Culture of Lebanon

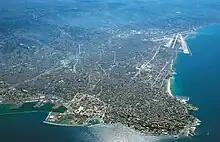
Aerial photo of Beirut, Lebanon's capital

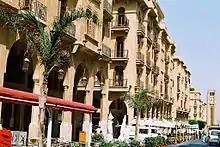
Rue Maarad is a main street in the central district

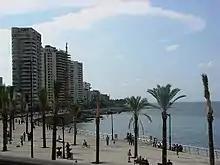
Palm trees at the seafront in Corniche Beirut

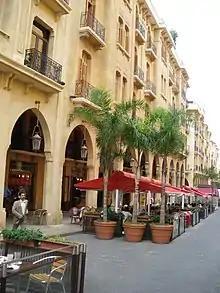

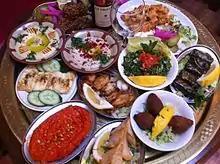
A selection of Lebanese dishes from Cafe Nouf Restaurant in London

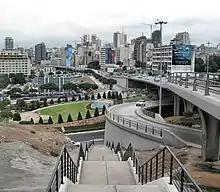
Gibran Khalil Gibran Garden and surroundings in Beirut Central District, Majidiye, Beirut

The culture of Lebanon and the Lebanese people emerged from Phoenicia and through various civilizations over thousands of years. It was home to the Phoenicians and was subsequently conquered and occupied by the Assyrians, the Greeks, the Romans, the Persians, the Arabs, the Crusaders, the Ottomans and the French. This variety is reflected in Lebanon's diverse population, composed of different religious groups, and features in the country's festivals, literature, artifacts, cuisine and architecture.